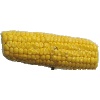
Label: Corn 1